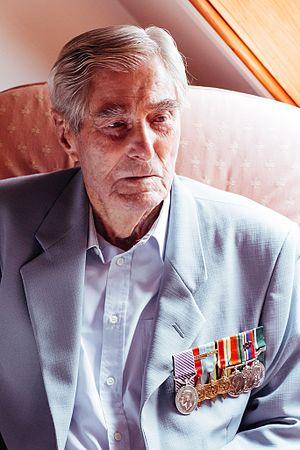
Paul Farnes, né le 16 juillet 1918 à Boscombe et mort le 28 janvier 2020 à Chichester, est un pilote britannique de la Royal Air Force pendant la Seconde Guerre mondiale.